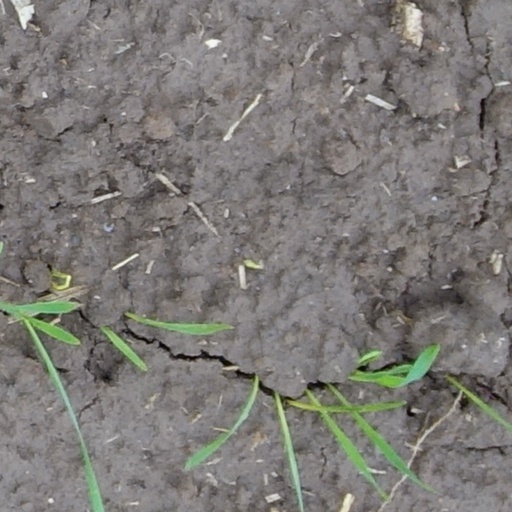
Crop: wheat